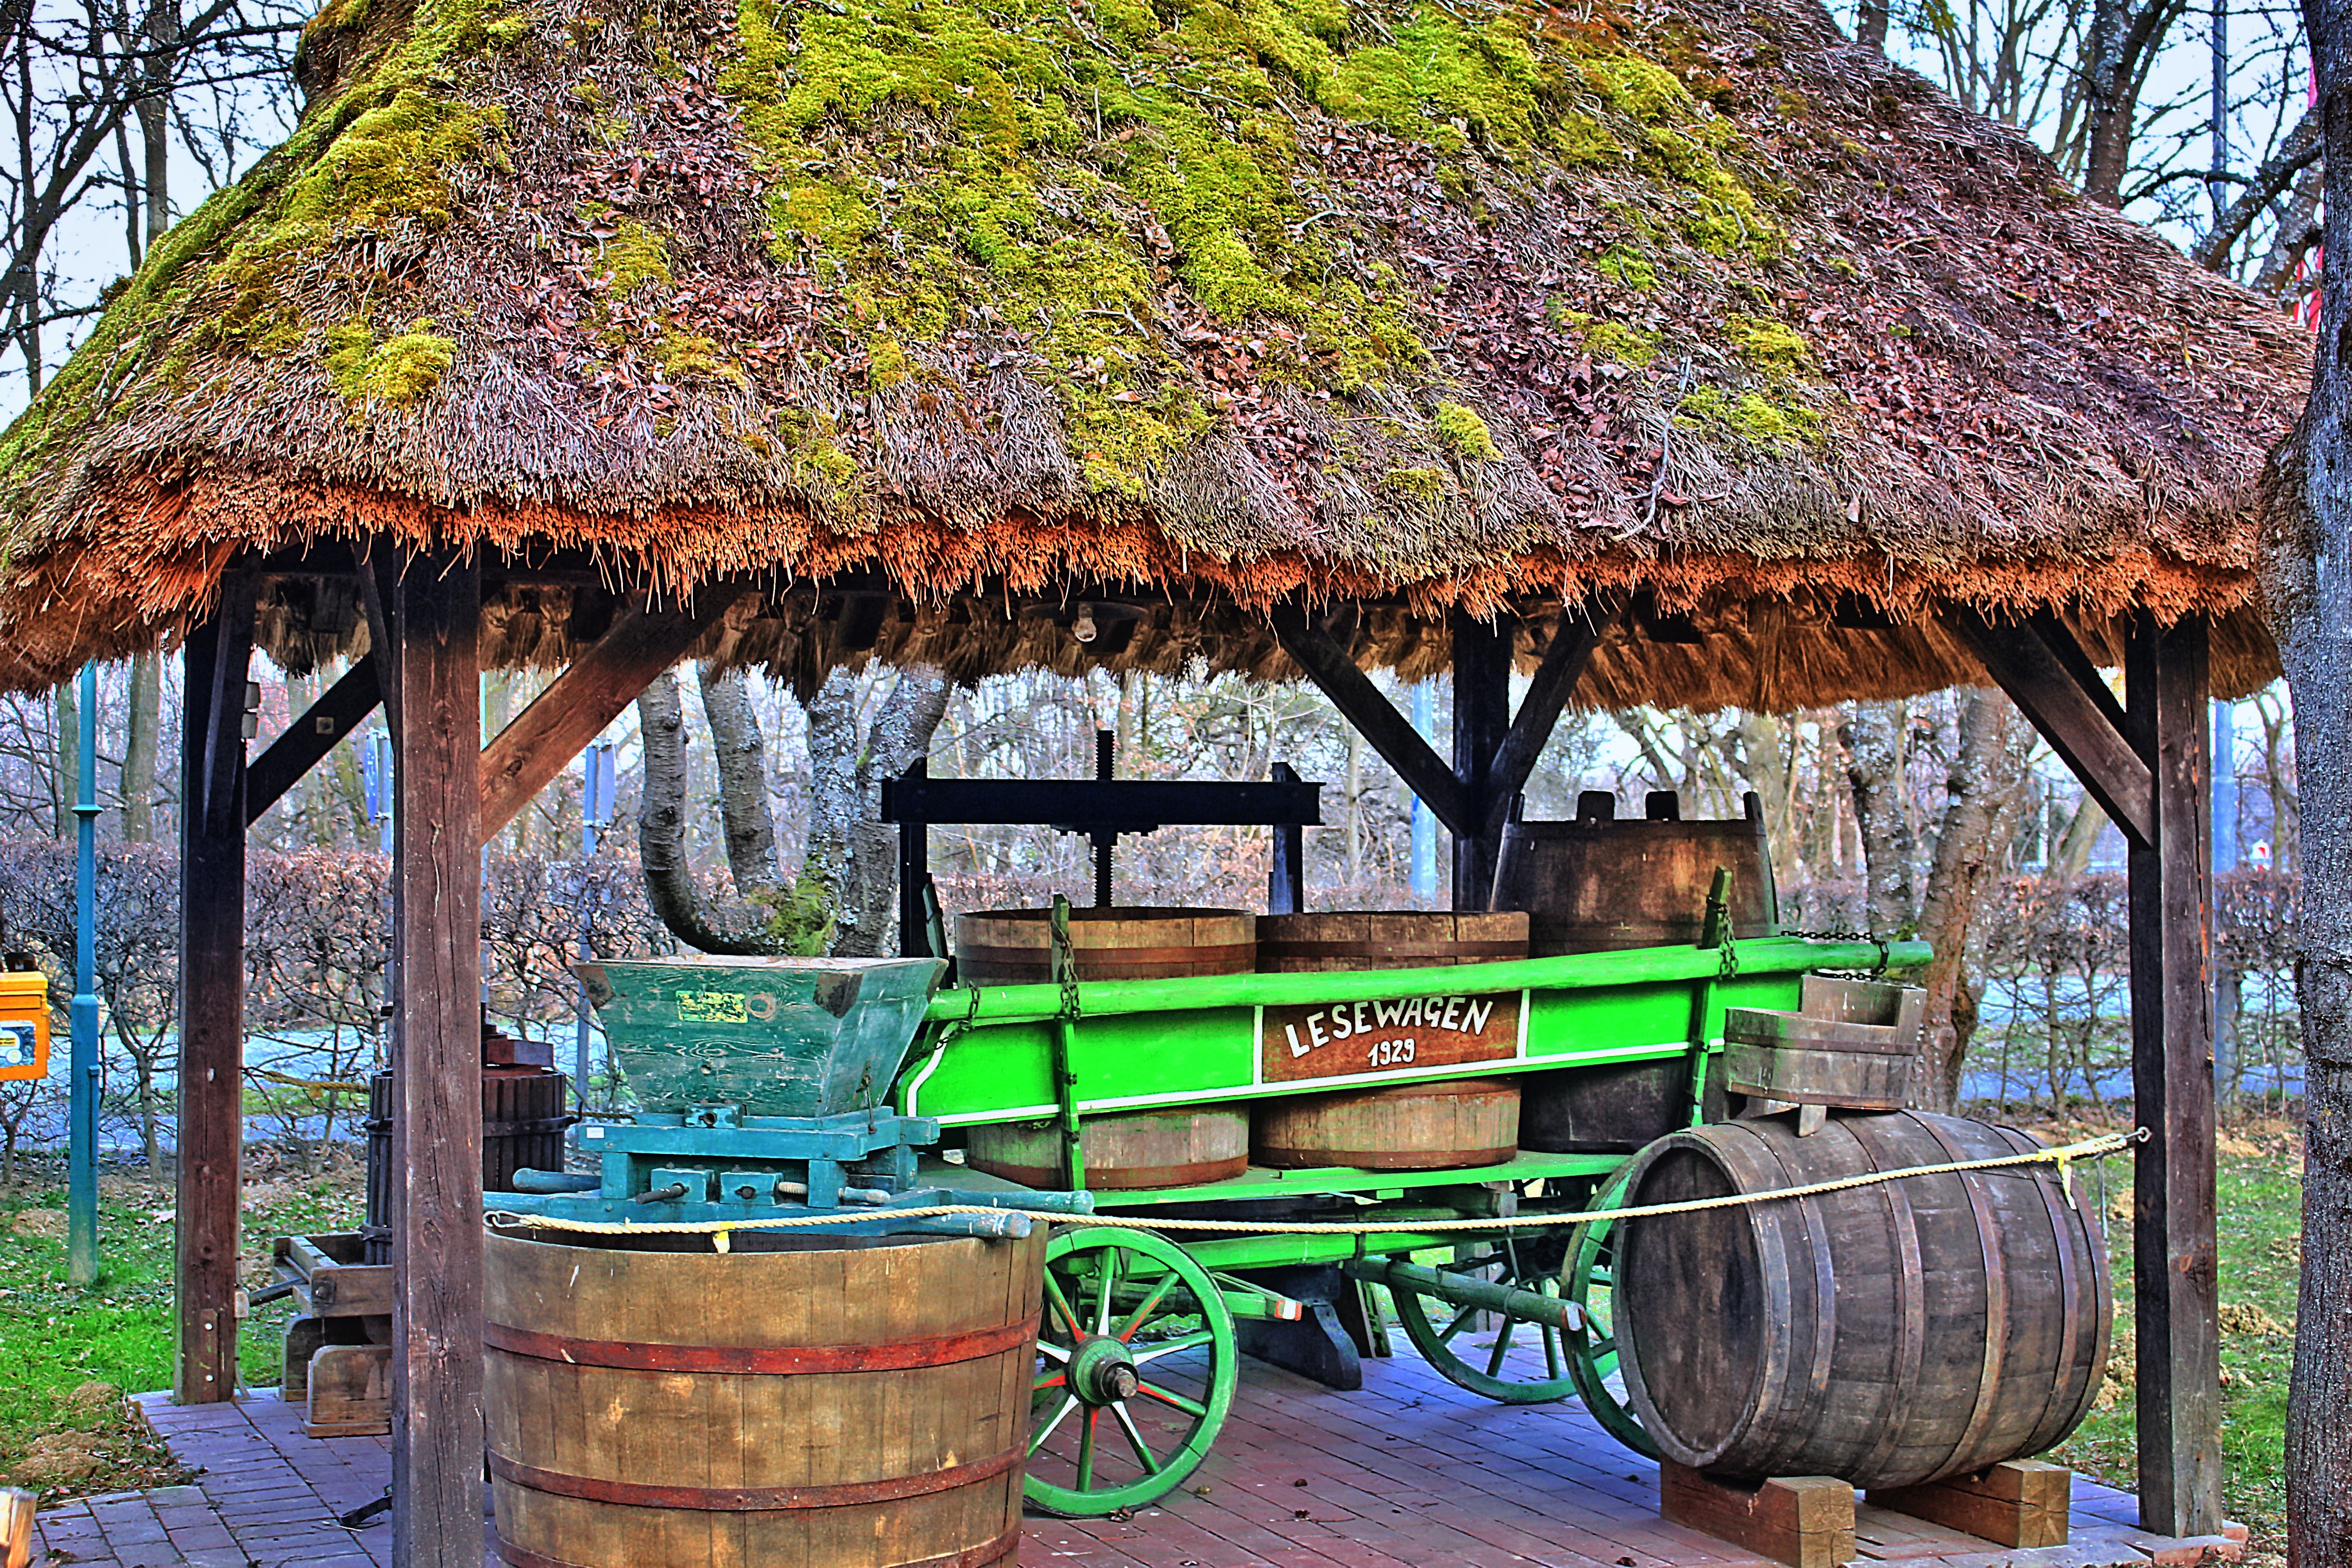
farm, vintage, flower, hut, village, decoration, jungle, agriculture, rural area, hdr image, wine barrel, read dare